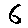
Label: 6